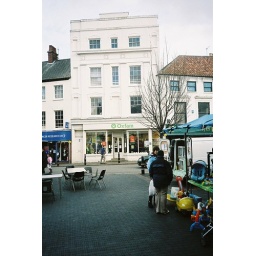
Oxfam, Louth.A wonderful building set in a market town